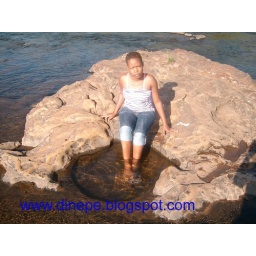
Relaxing in a tub at pot holes (South Africa).